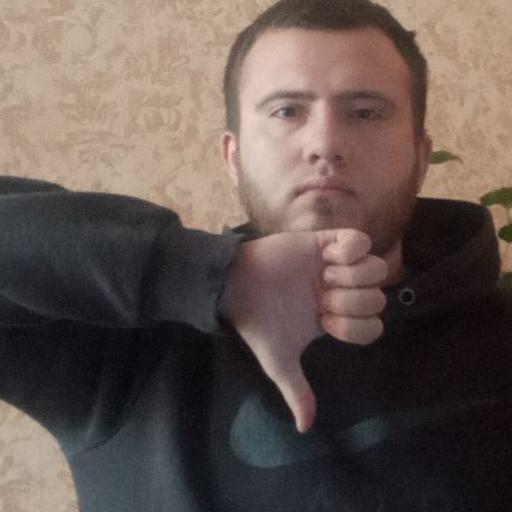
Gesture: dislike